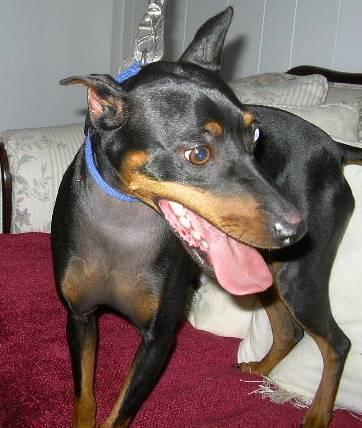
dog